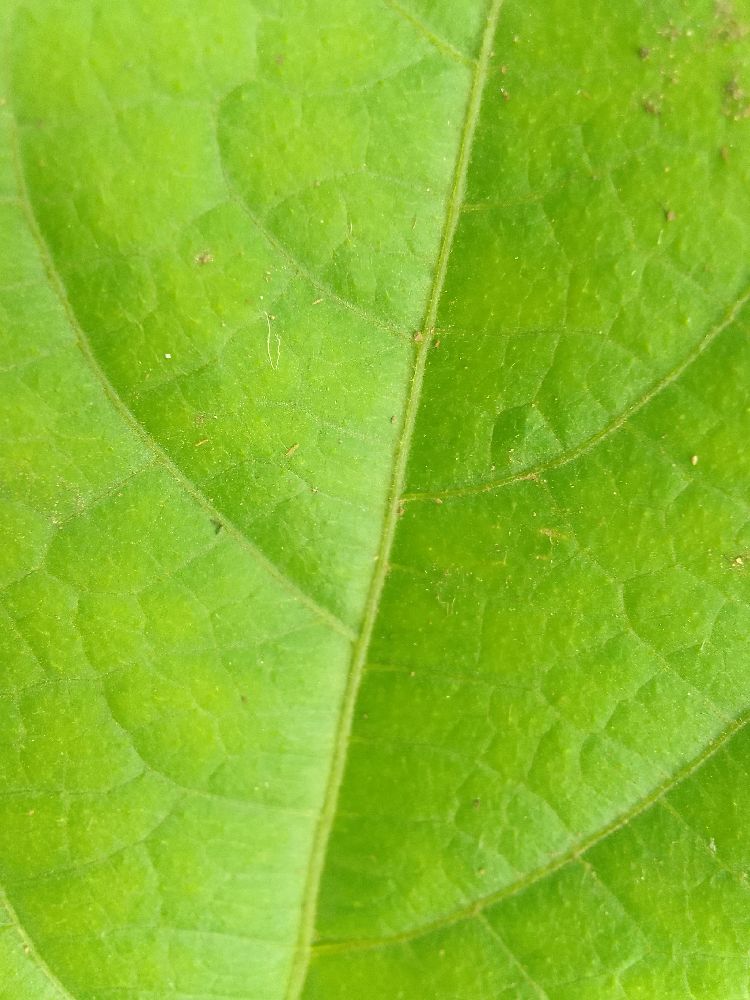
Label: healthy